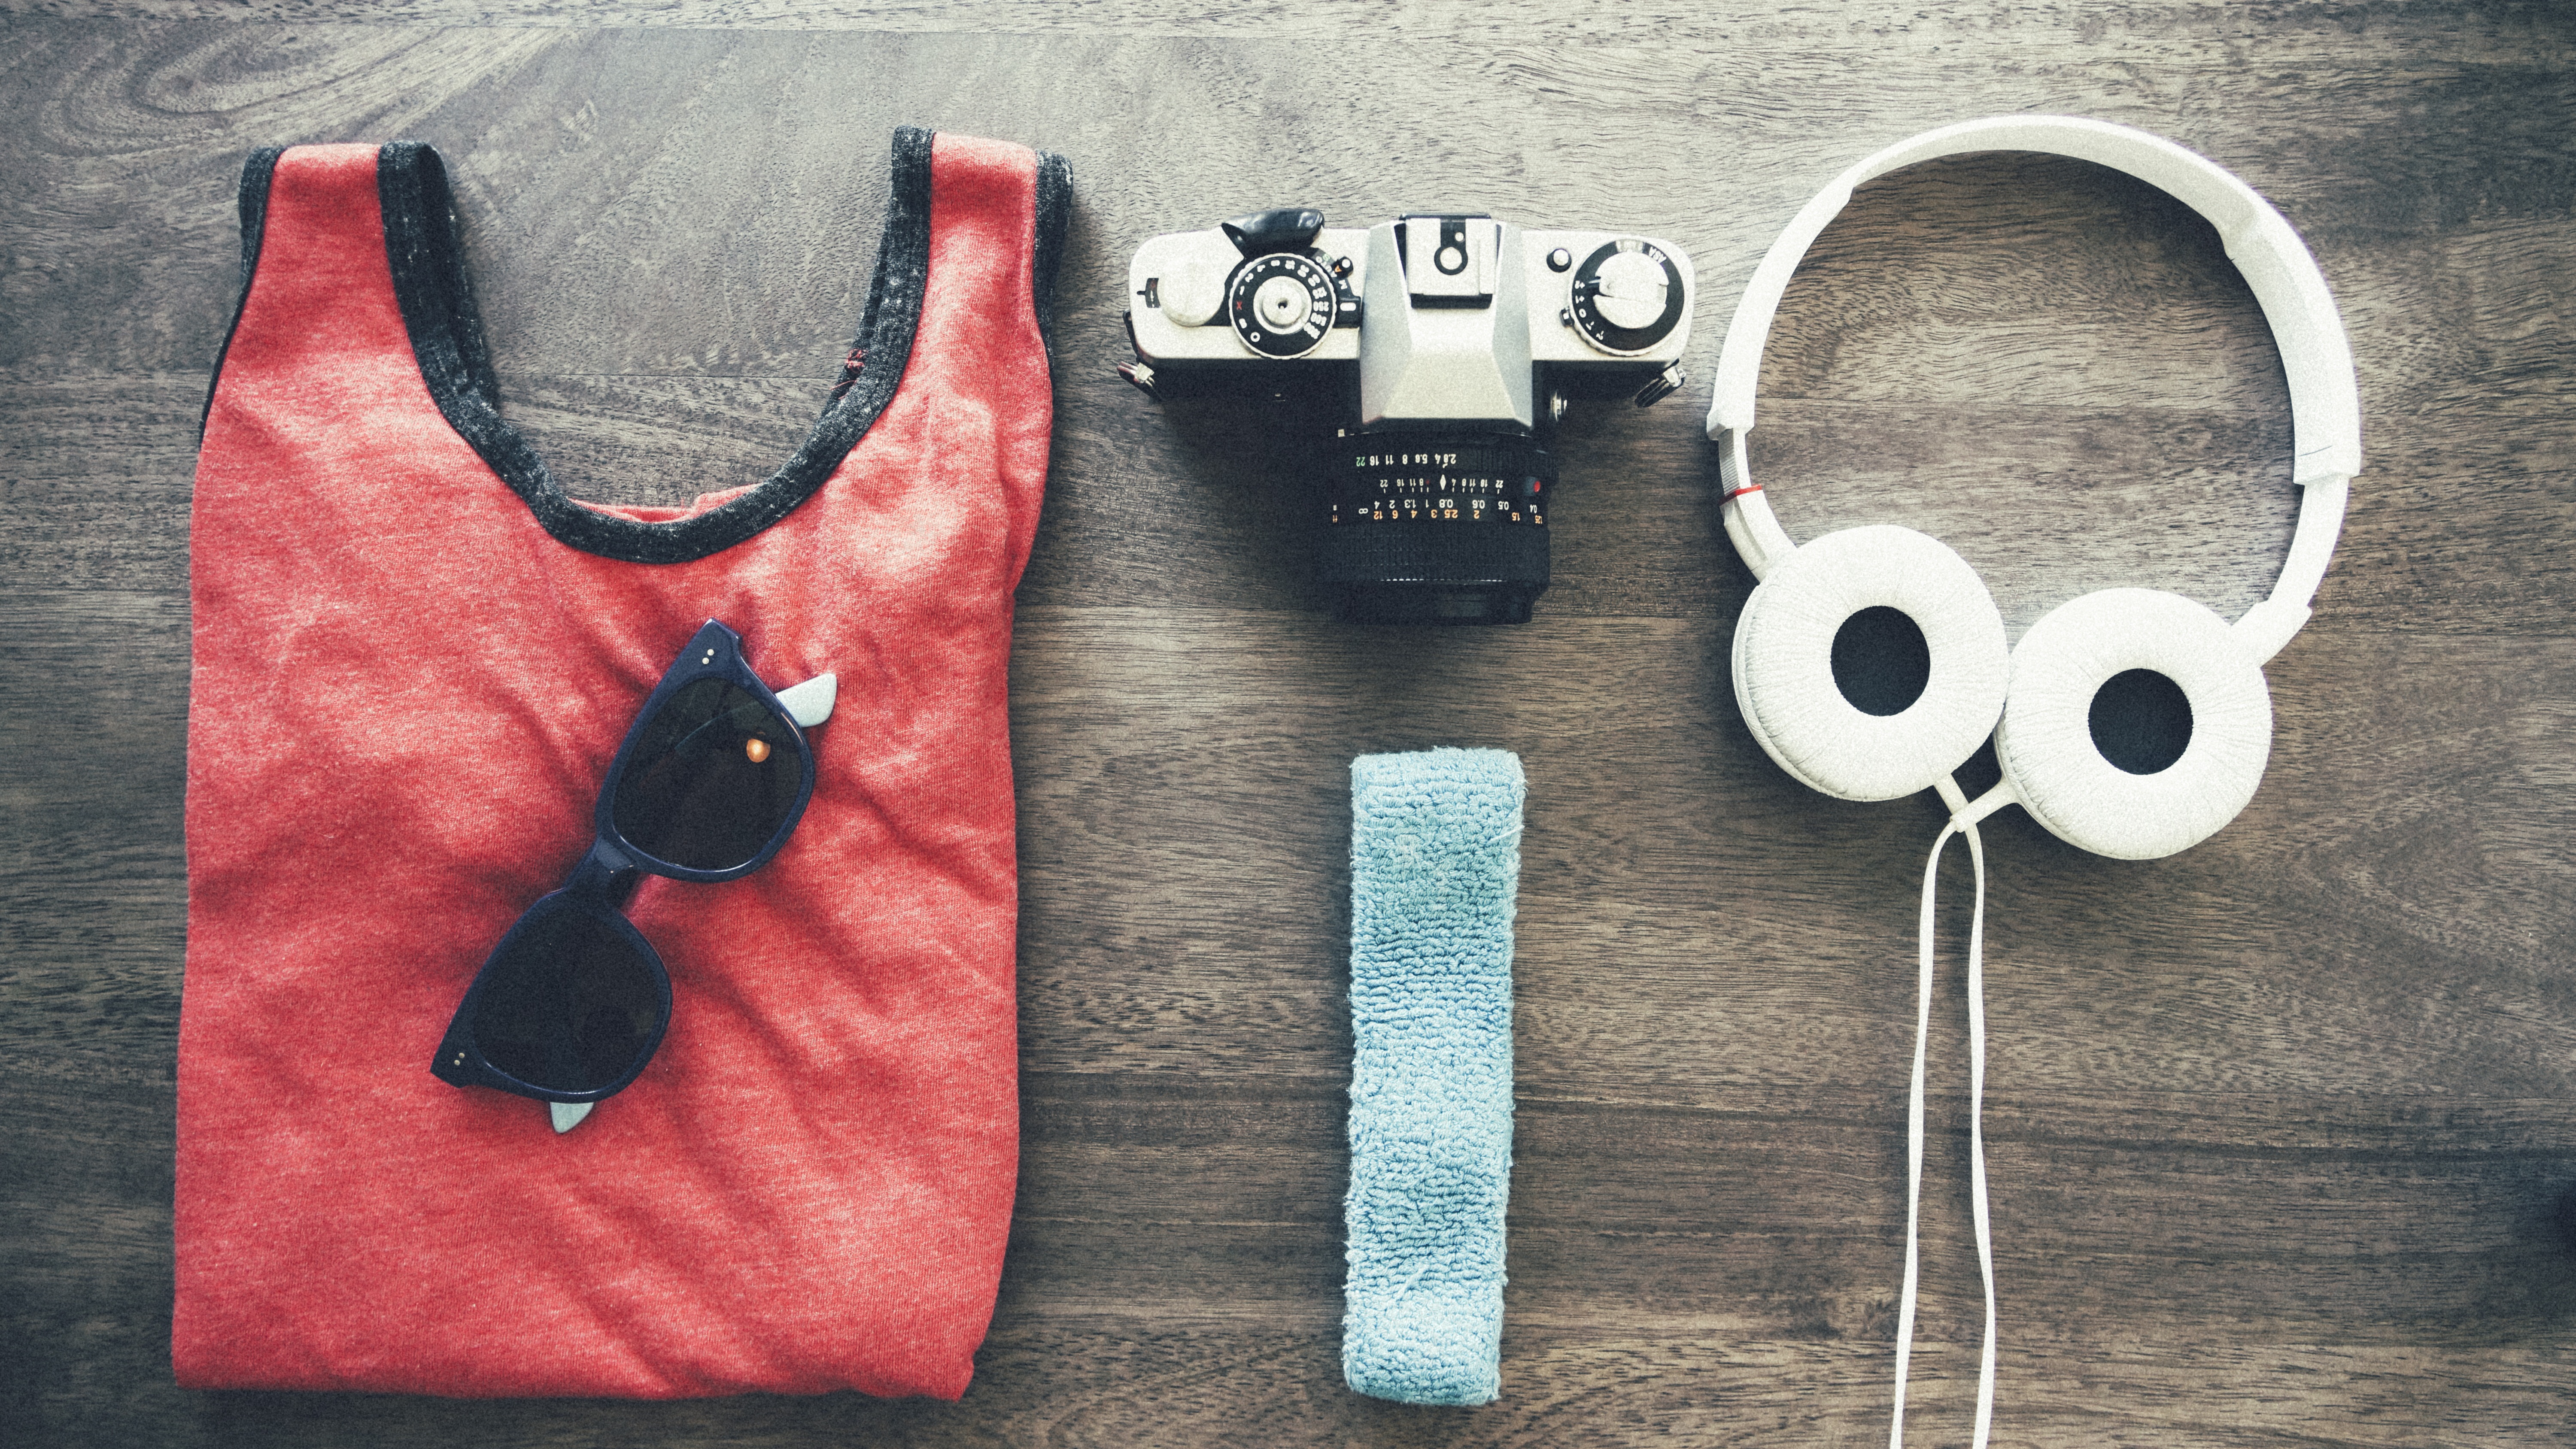
music, camera, photo, red, bag, gadget, fashion, lifestyle, handbag, brand, product, headphones, listen, entertainment, earphones, t shirt